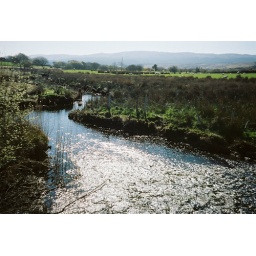
A stream winds about the edges of a pasture where sheep graze in Ireland.